Leonid Shulpin

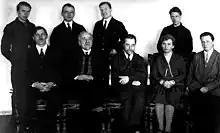
Shulpin (standing leftmost) with other Soviet ornithologists, 1924

Shulpin was born in Moscow, where his father Mikhail Ivanovich, originally from Karsun, worked as an accountant. His mother died when he was just five. He went to study at the local elementary school and then to the gymnasium. In 1918 the family (his father remarried) left Moscow to Karsun and he studied there until 1922, when his family returned to Moscow. Here he began to take an interest in the birds and went to the biological station in Sokolniki. In 1924 he joined Leningrad State University where he was supervised by K. M. Deryugin. In 1925-26 he worked as an intern at the Peterhof Natural Science Institute working with artificial nests, and ringing birds. In 1926 he joined expeditions into the south Ussuri region and the Primorye in the next two year. He collected 2605 bird skins. In 1929 he defended his degree with a dissertation on the avifauna of the Primorye. He then joined the Academy of Sciences of the USSR and began to work under Petr Sushkin from 1929. He made expeditions into the Altai again. In 1934 he became an associate professor and in 1938 he became a doctoral candidate. His students included A.S. Malchevsky and . In 1941 he enrolled in the army as a paramedic in an artillery regiment. While serving with the 218th Infantry Regiment he was hit by a shell fragment and died during surgery. He was buried in a nearby village in Pogostye but later reburied at the New Maluksa memorial in Leningrad.